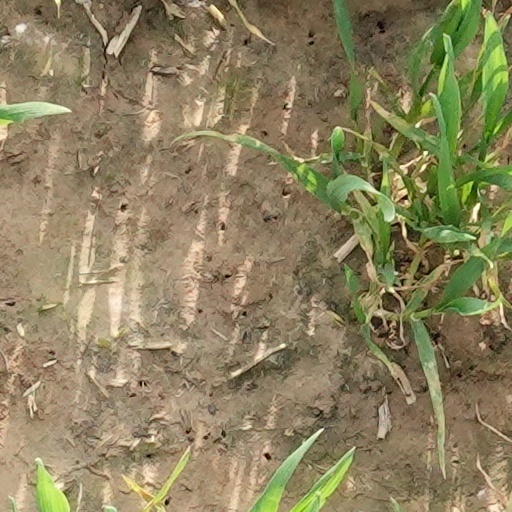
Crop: wheat